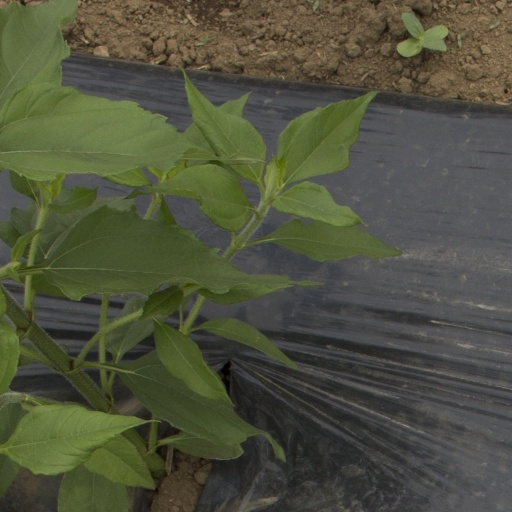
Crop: Jerusalem artichoke